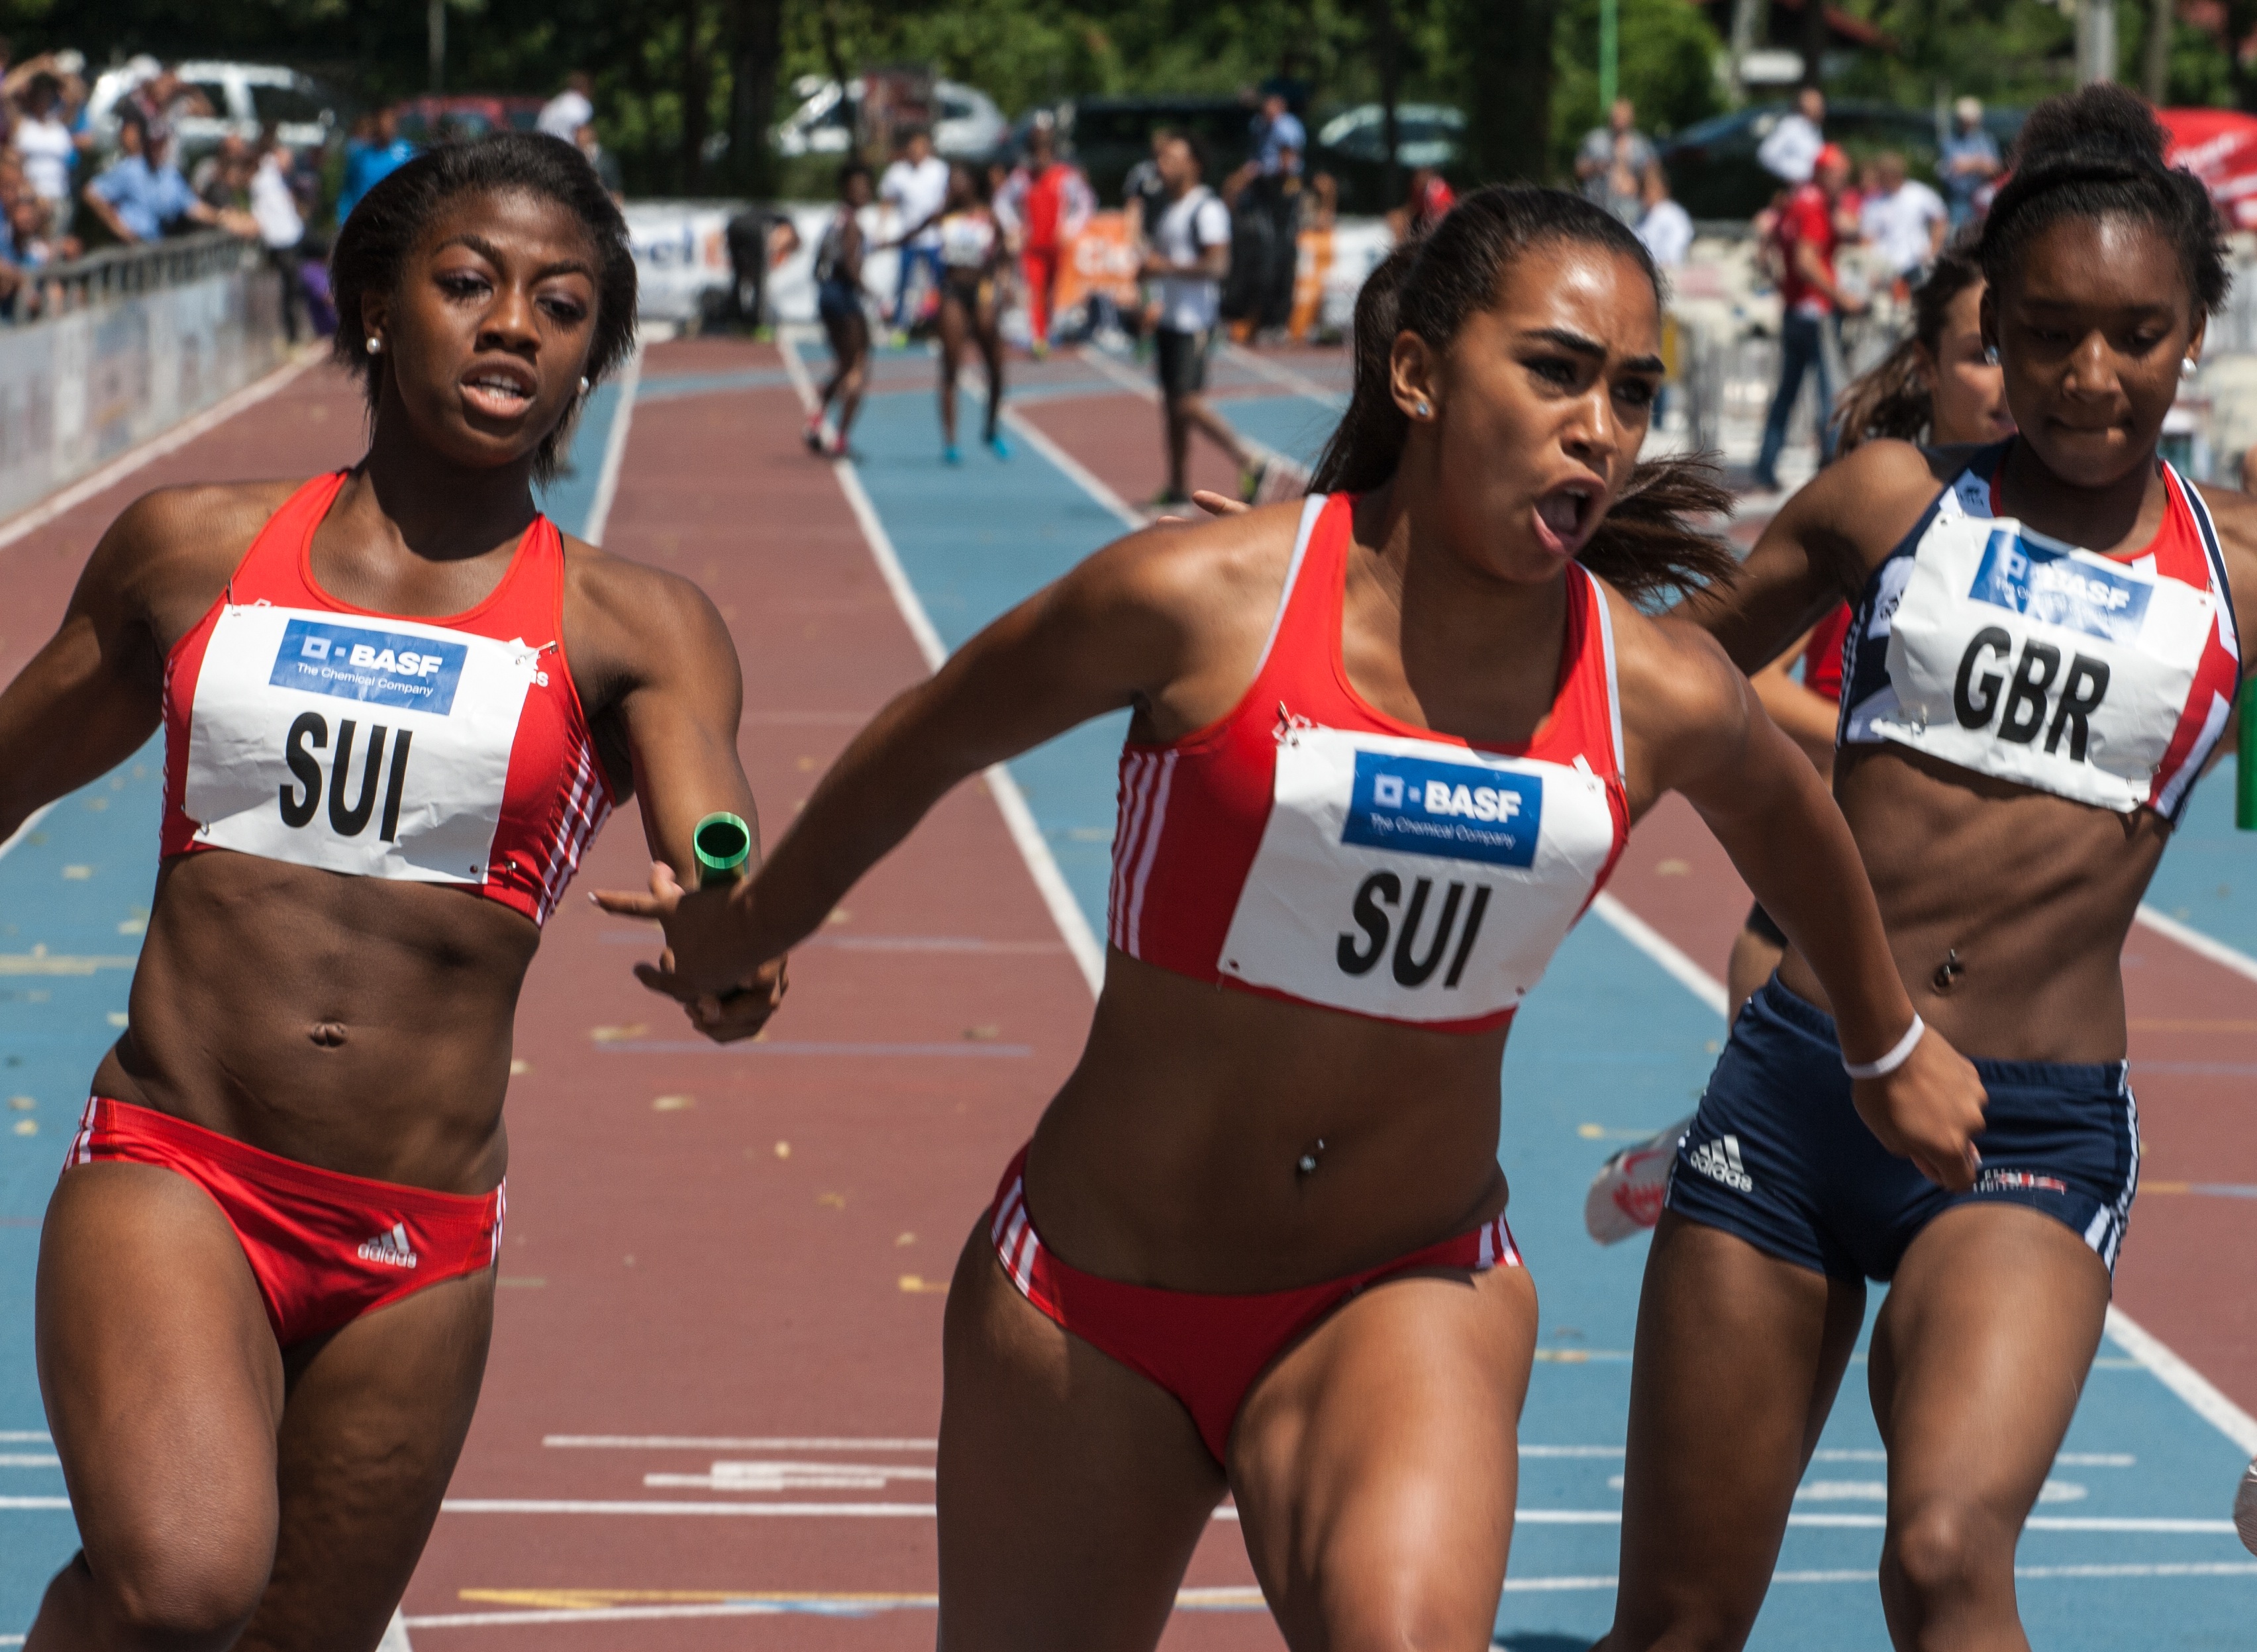
person, sport, running, recreation, sports, endurance, athletics, sprint, relay, physical exercise, outdoor recreation, human action, endurance sports, track and field athletics, heptathlon, middle distance running, 800 metres, 4 100 metres relay, racewalking